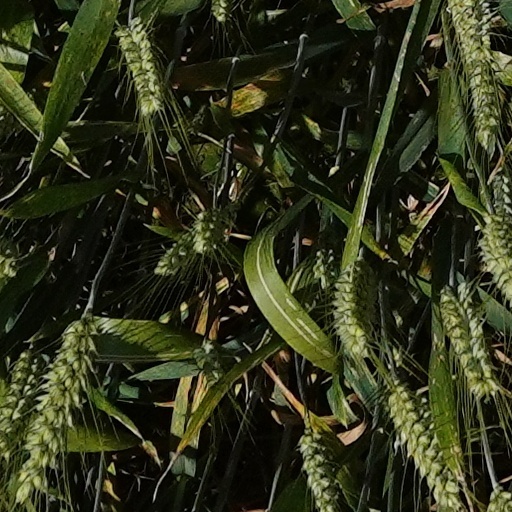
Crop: wheat